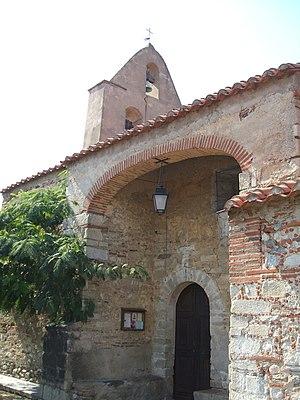
Ortaffa (Pyrénées-Orientales, Languedoc-Roussillon, France)
L'église Sainte-Eugénie est une église romane, remaniée postérieurement, située à Ortaffa, dans le département français des Pyrénées-Orientales.
Ortaffa est une commune française située dans le département des Pyrénées-Orientales en région Occitanie. Ses habitants sont appelés les Ortaffanencs.